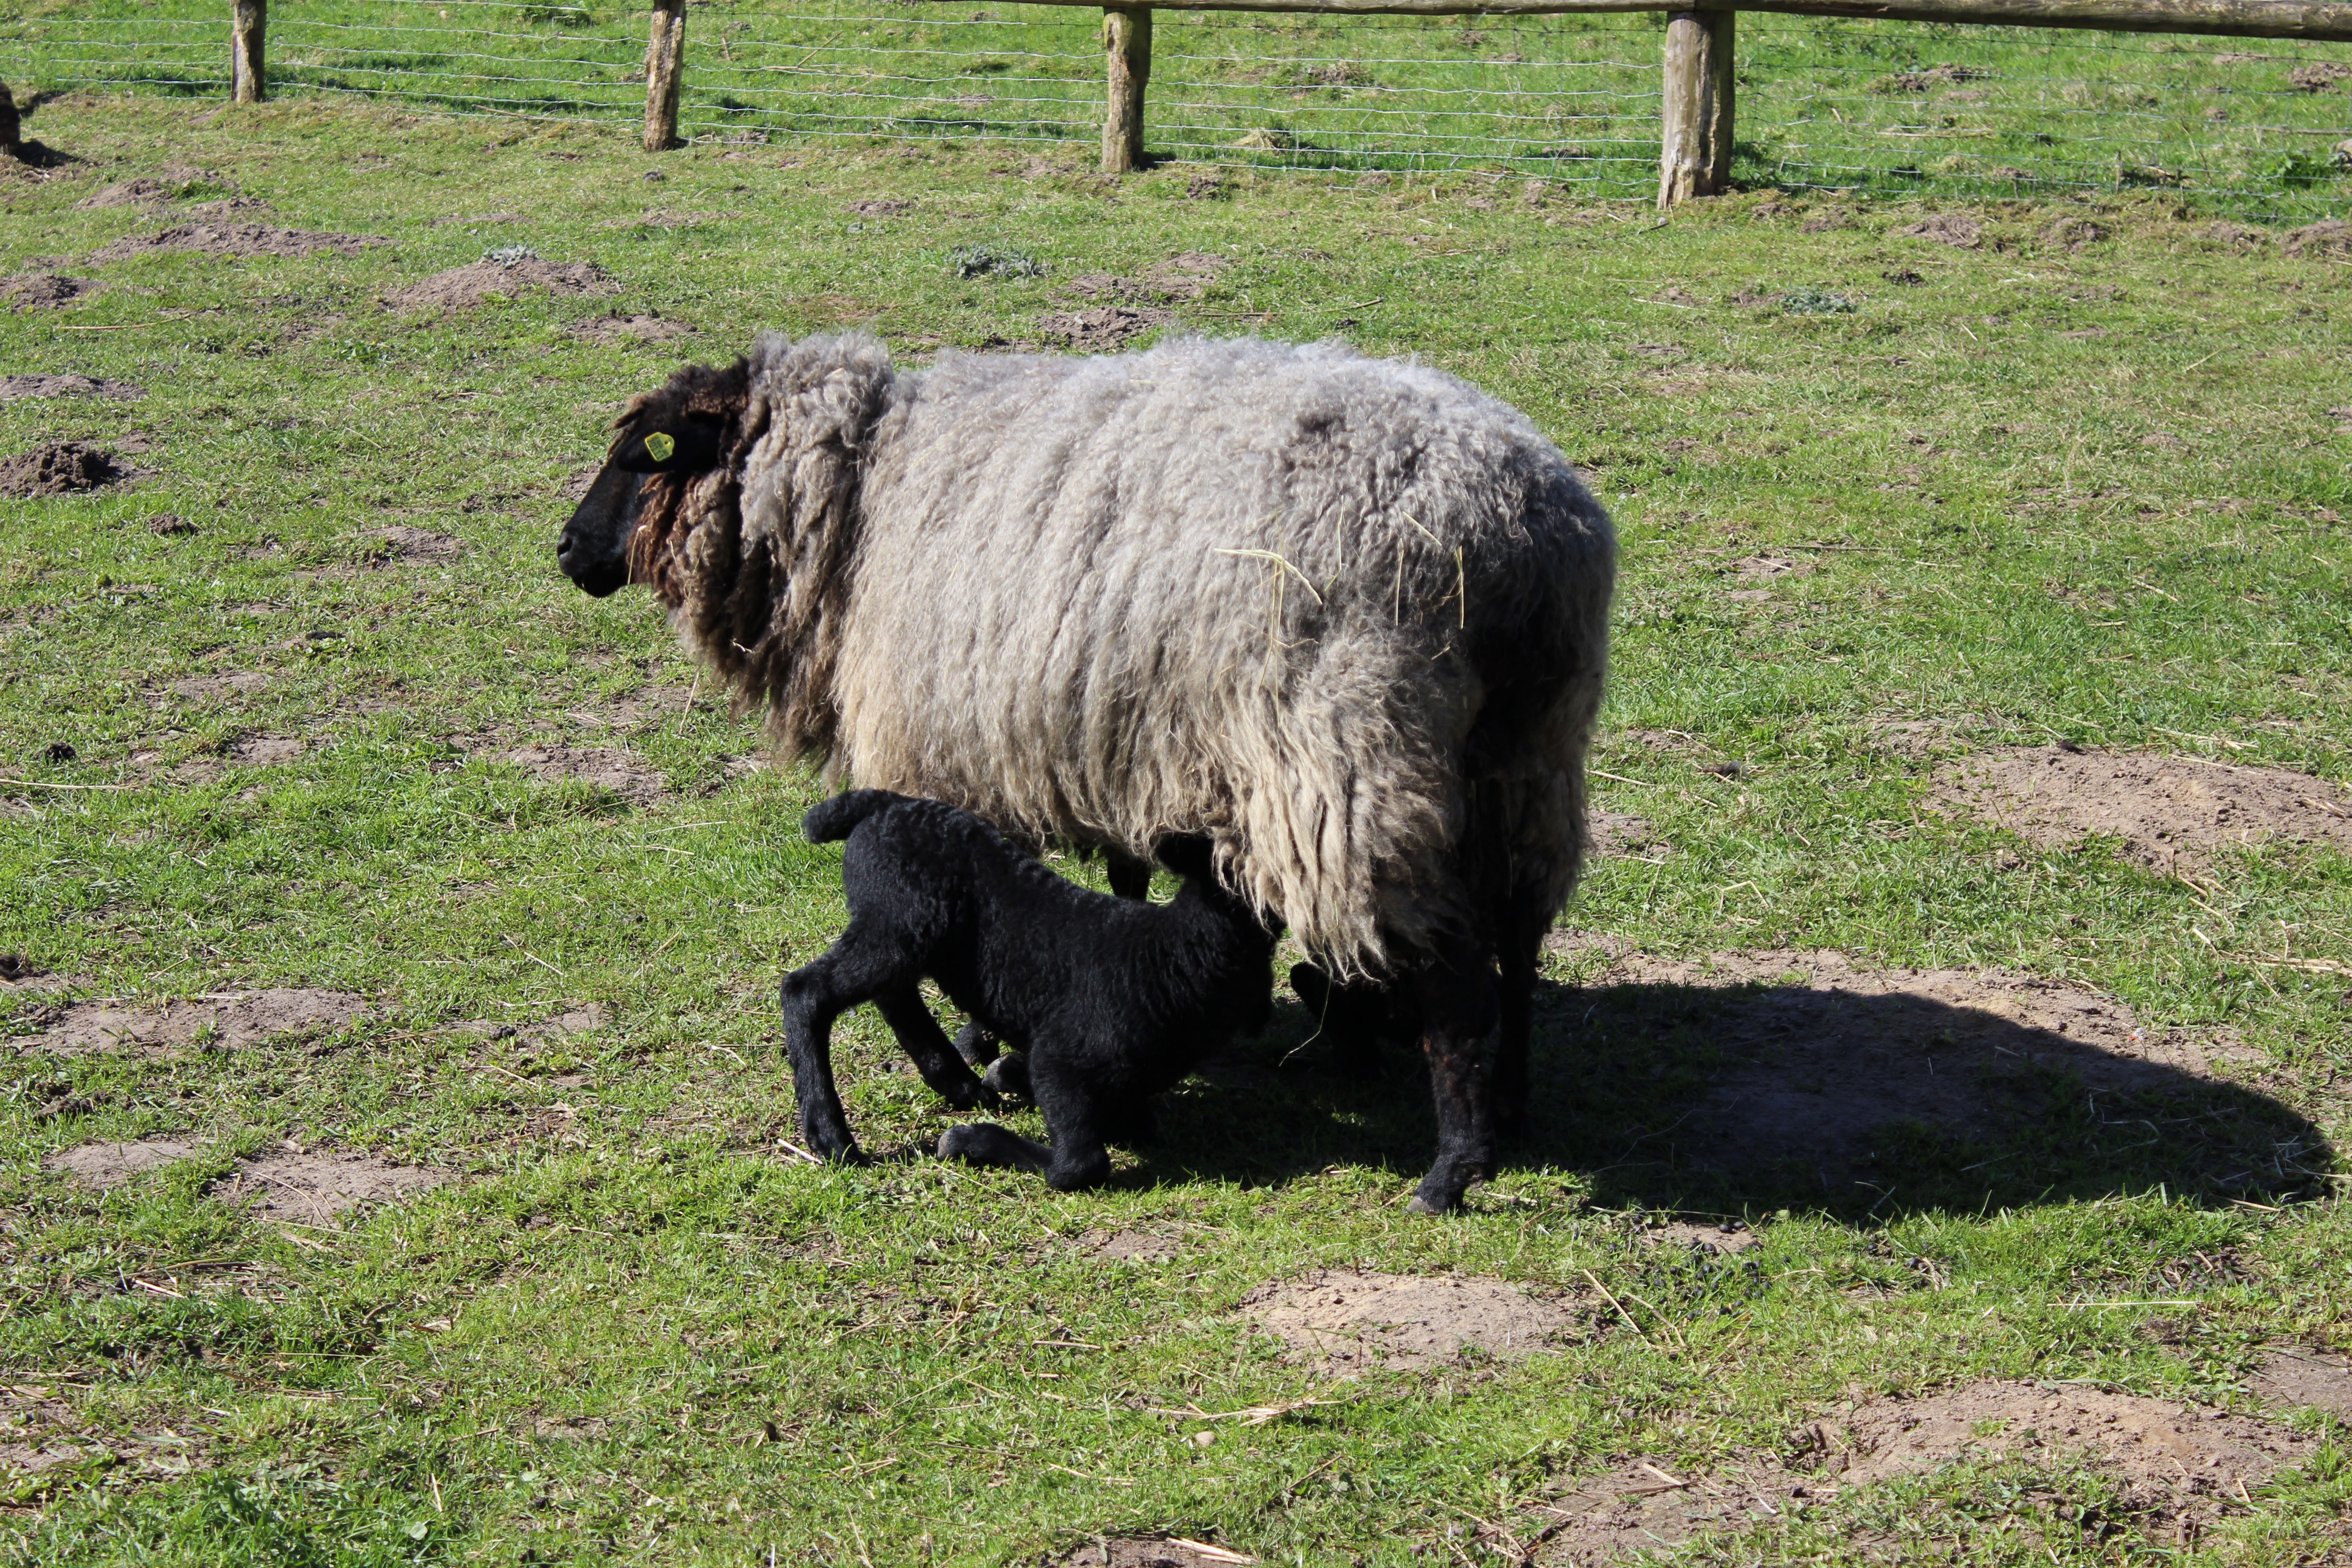
farm, animal, wildlife, feed, pasture, grazing, sheep, mammal, drink, milk, fauna, lamb, vertebrate, sheeps, yak, cattle like mammal, cow goat family, muskox